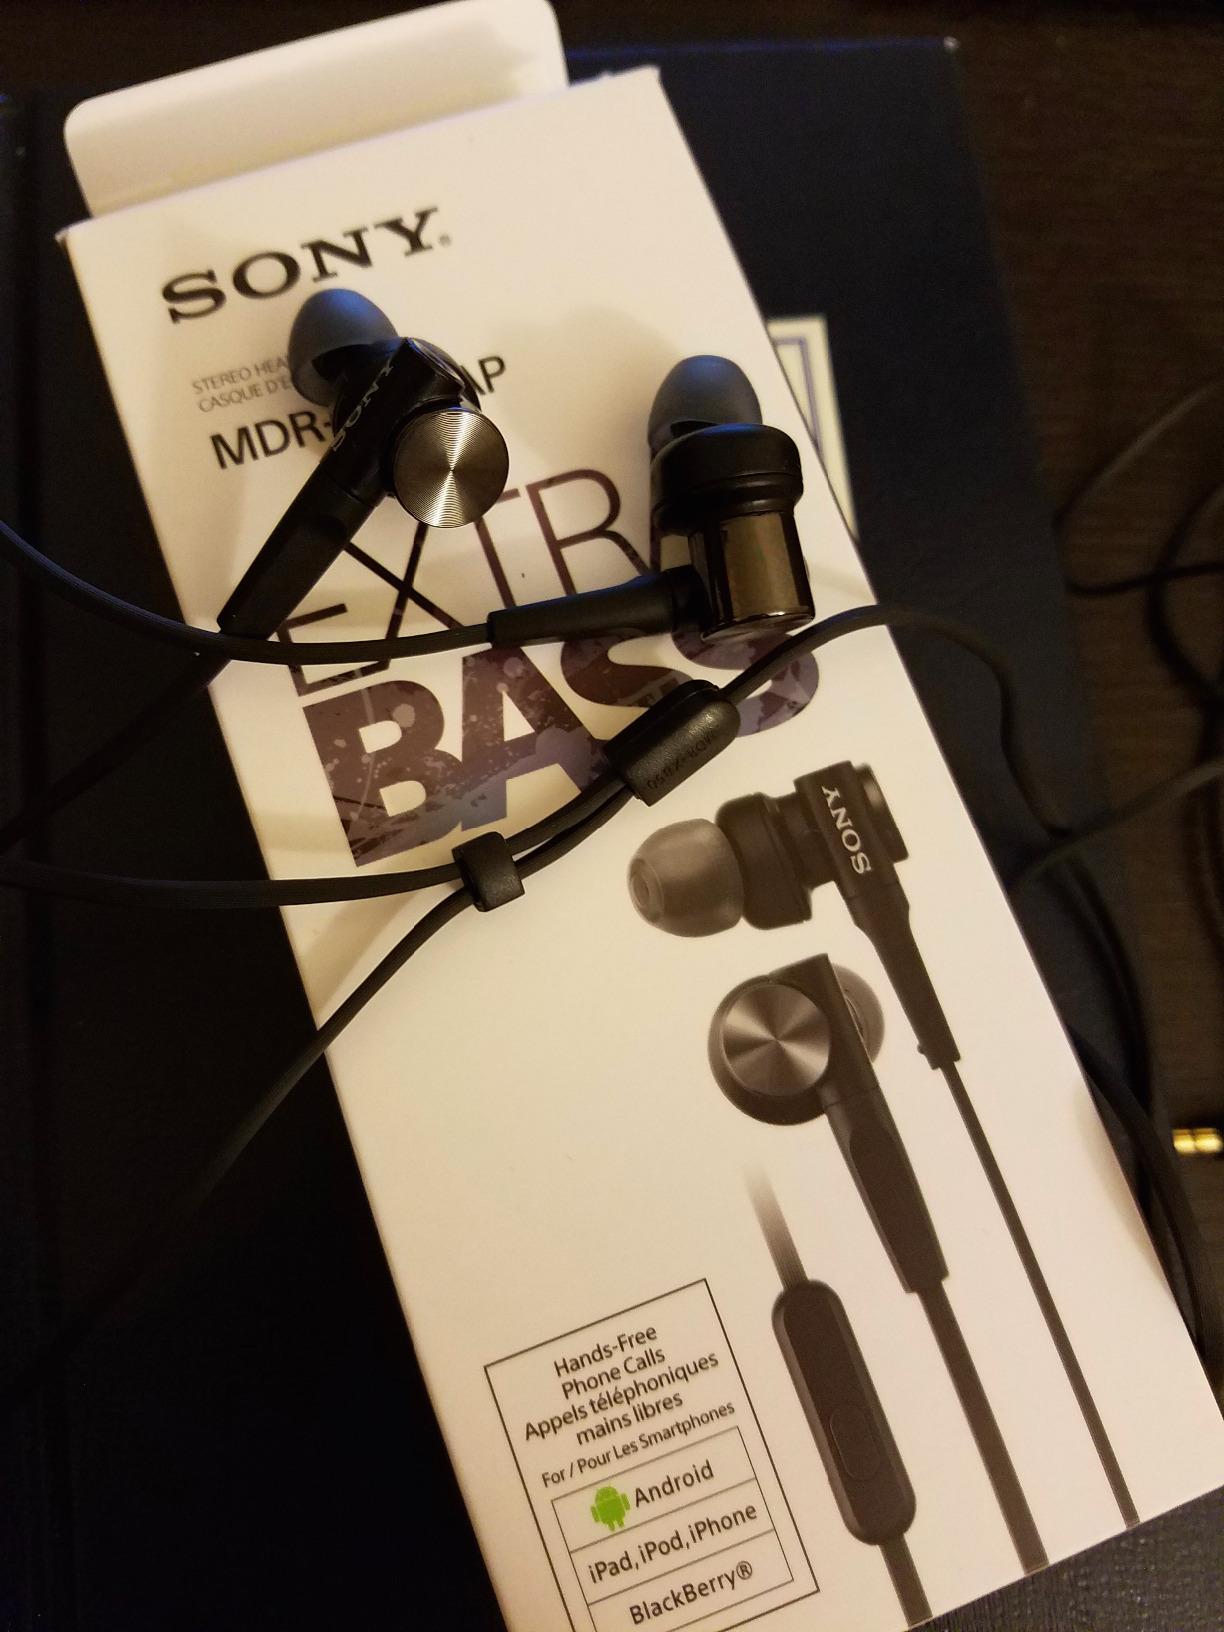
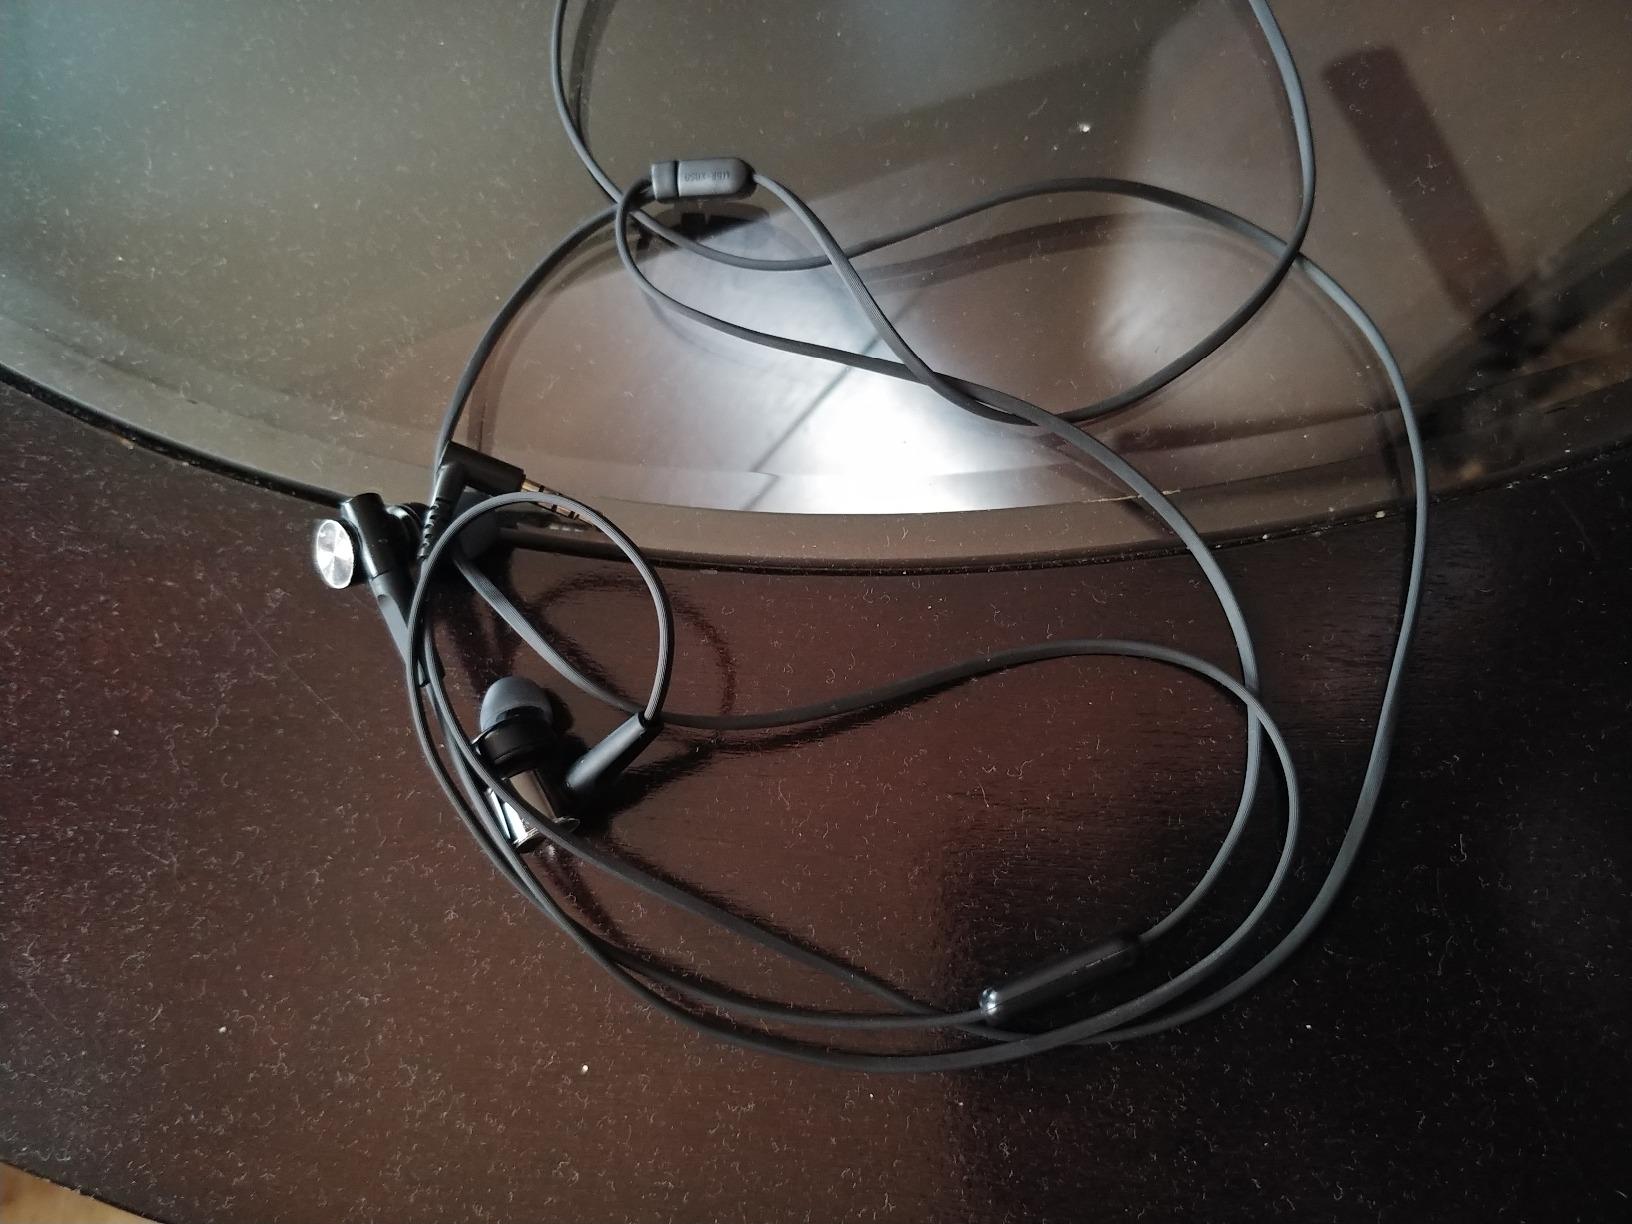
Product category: headphones
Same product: yes